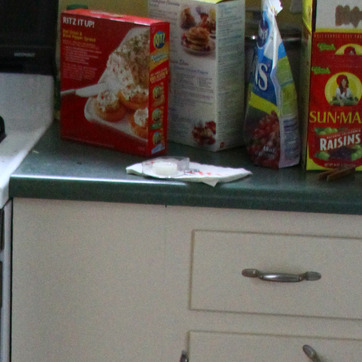
Material: paper